Philip Eames House

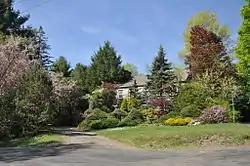

The Philip Eames House is a historic stone house in Washington, Massachusetts. Built in 1843 for a local mill owner, it is one of the community's finest 19th-century houses, with Federal and Greek Revival styling. It was listed on the National Register of Historic Places in 1986.